Georgy Sedov

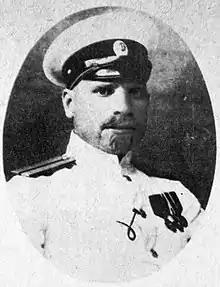
Georgy Sedov

Sedov was born in the village of Krivaya Kosa of Taganrog district (now Novoazovskyi Raion, Donetsk Oblast) to a fisherman's family. In 1898, he finished navigation courses in Rostov-on-Don and acquired the rank of long voyage navigator. In 1901, he took an external degree at a naval college, passed all the exams, and was promoted to the rank of lieutenant.